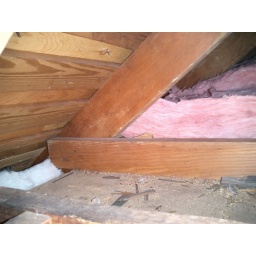
This is the insulation I added above the bedroom in a small cape house